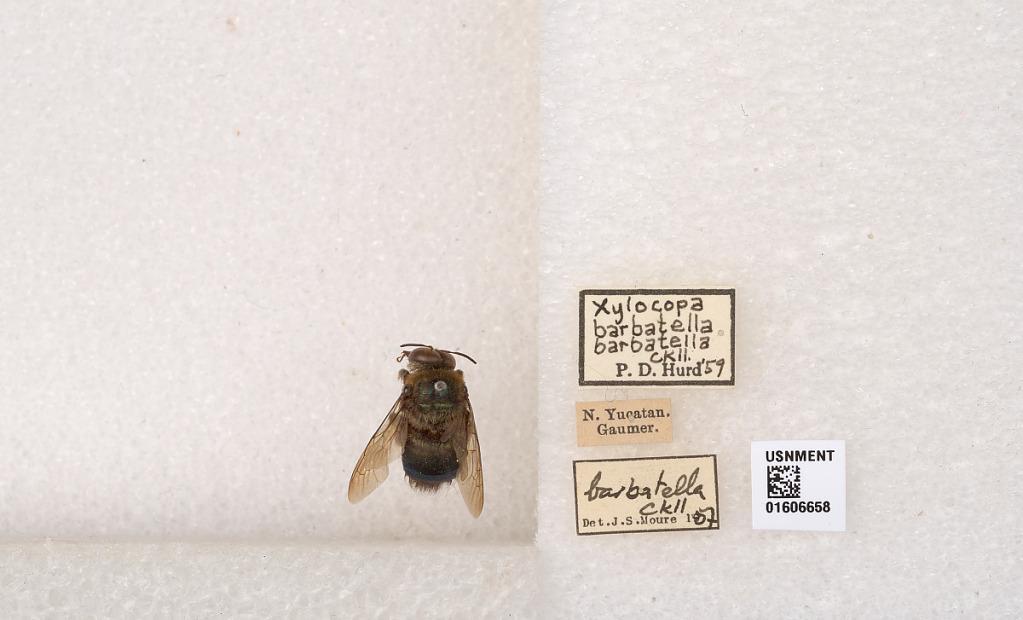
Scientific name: Xylocopa (Schonnherria) barbatella Cockerell
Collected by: Gaumer
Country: Mexico
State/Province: Yucatan
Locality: N. Yucatan
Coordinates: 21.436, -88.6213
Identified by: Hurd, P. D.